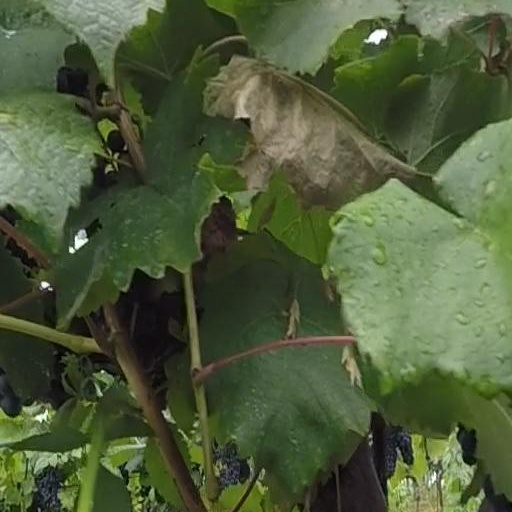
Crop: grape